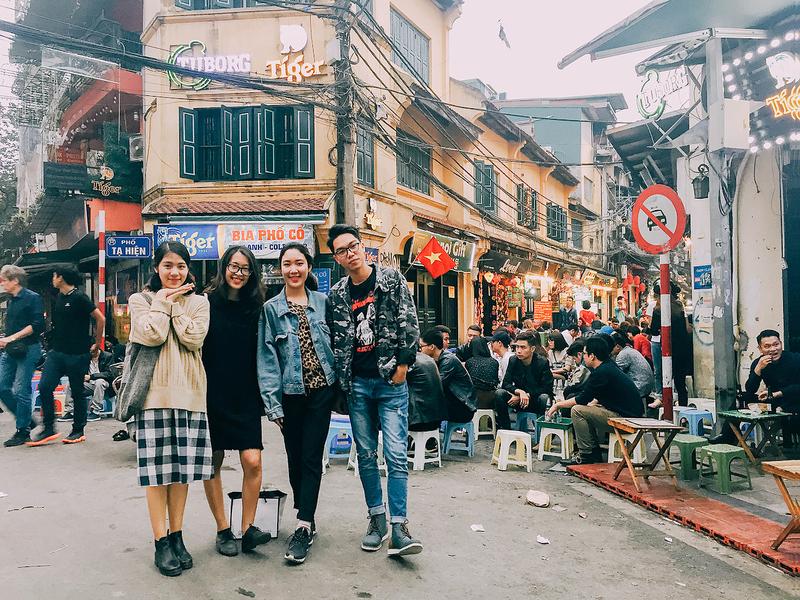
có nhiều người đang ngồi ở một bên đường